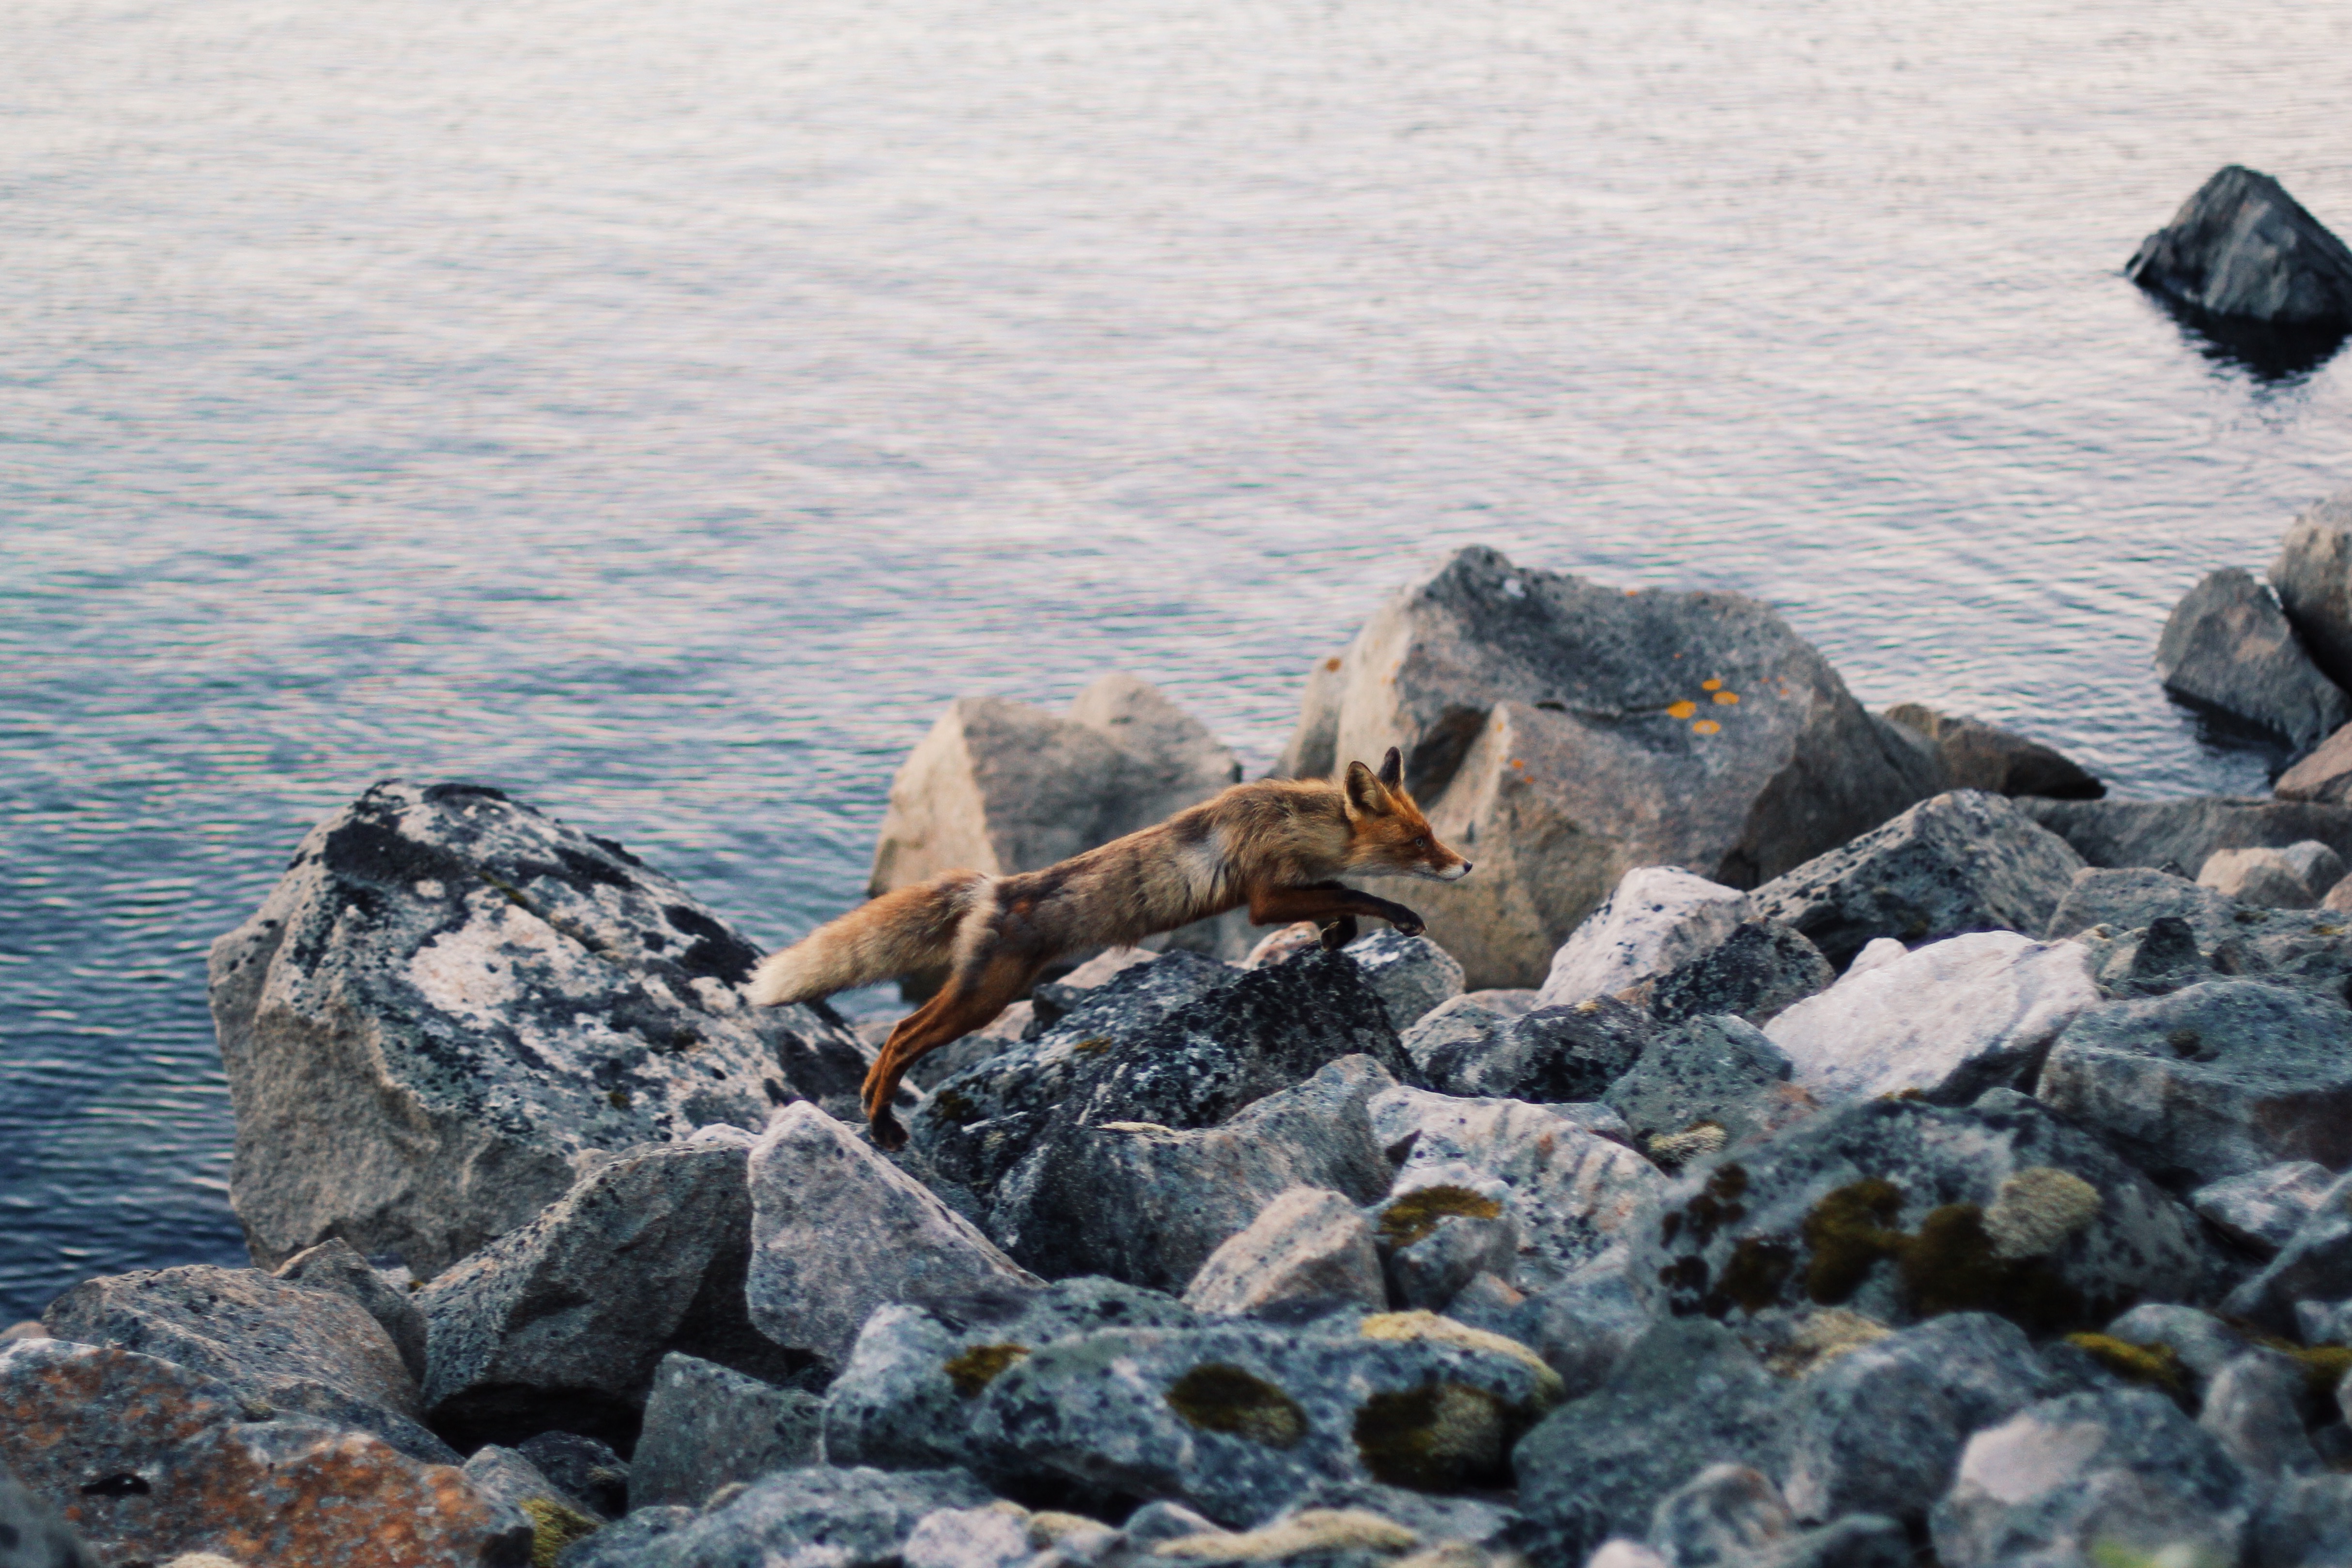
sea, coast, rock, ocean, animal, wildlife, mammal, fox, rocks, seals, dog like mammal